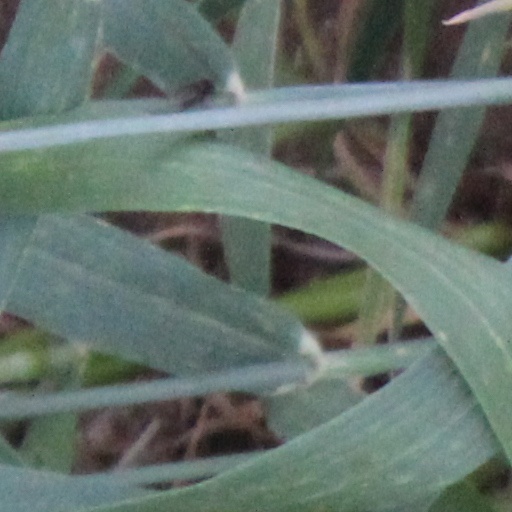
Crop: wheat